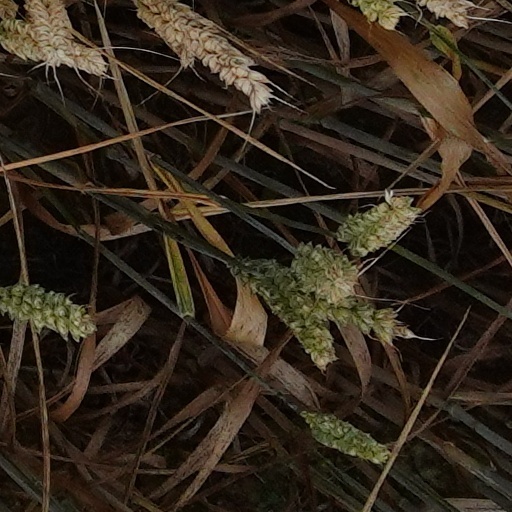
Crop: wheat